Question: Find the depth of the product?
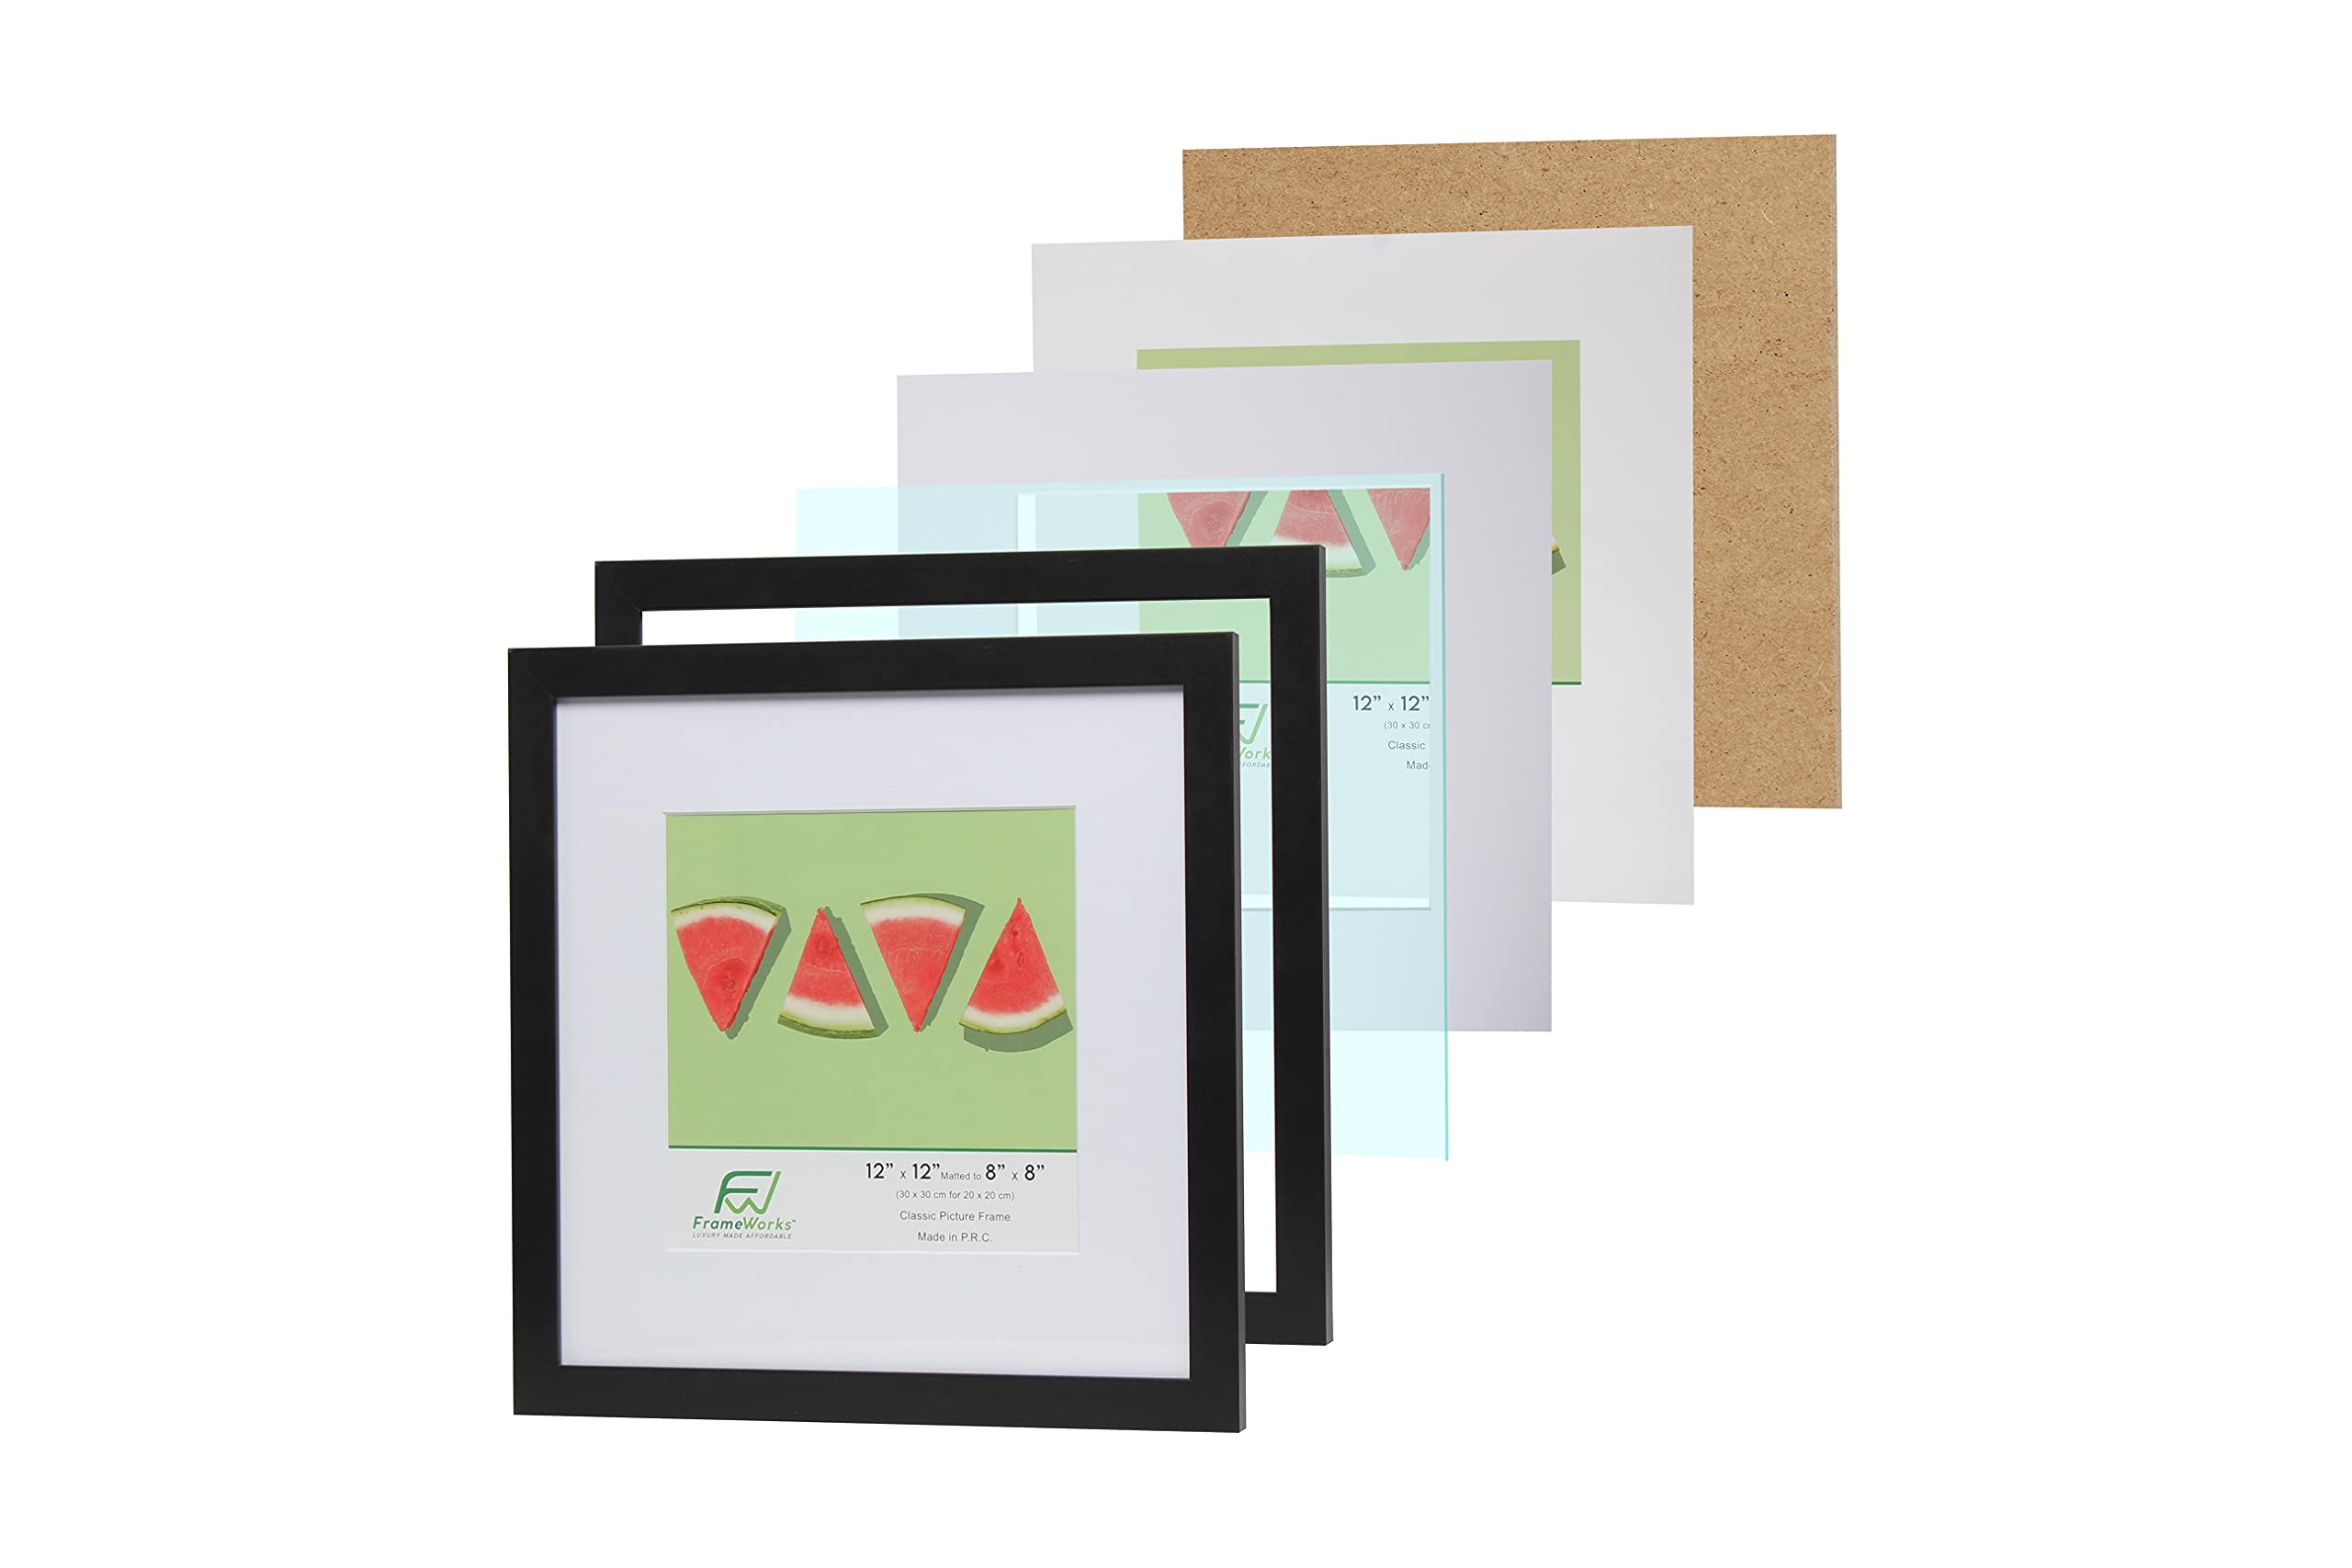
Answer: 12.0 inch